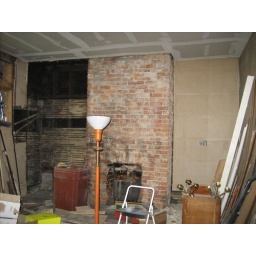
fireplace wall in the library